Sam Surridge

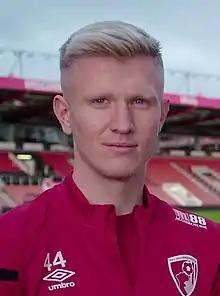
Surridge with AFC Bournemouth in 2020.

On 6 August 2019, Championship club Swansea City signed Surridge on a season-long loan deal. He scored his first Swansea goal in a 3–1 away win at Queens Park Rangers on 21 August 2019 before being recalled on 1 January 2020 by AFC Bournemouth. Surridge finished the season with Swansea having scored 7 goals in 23 total appearances across all competitions for the club.